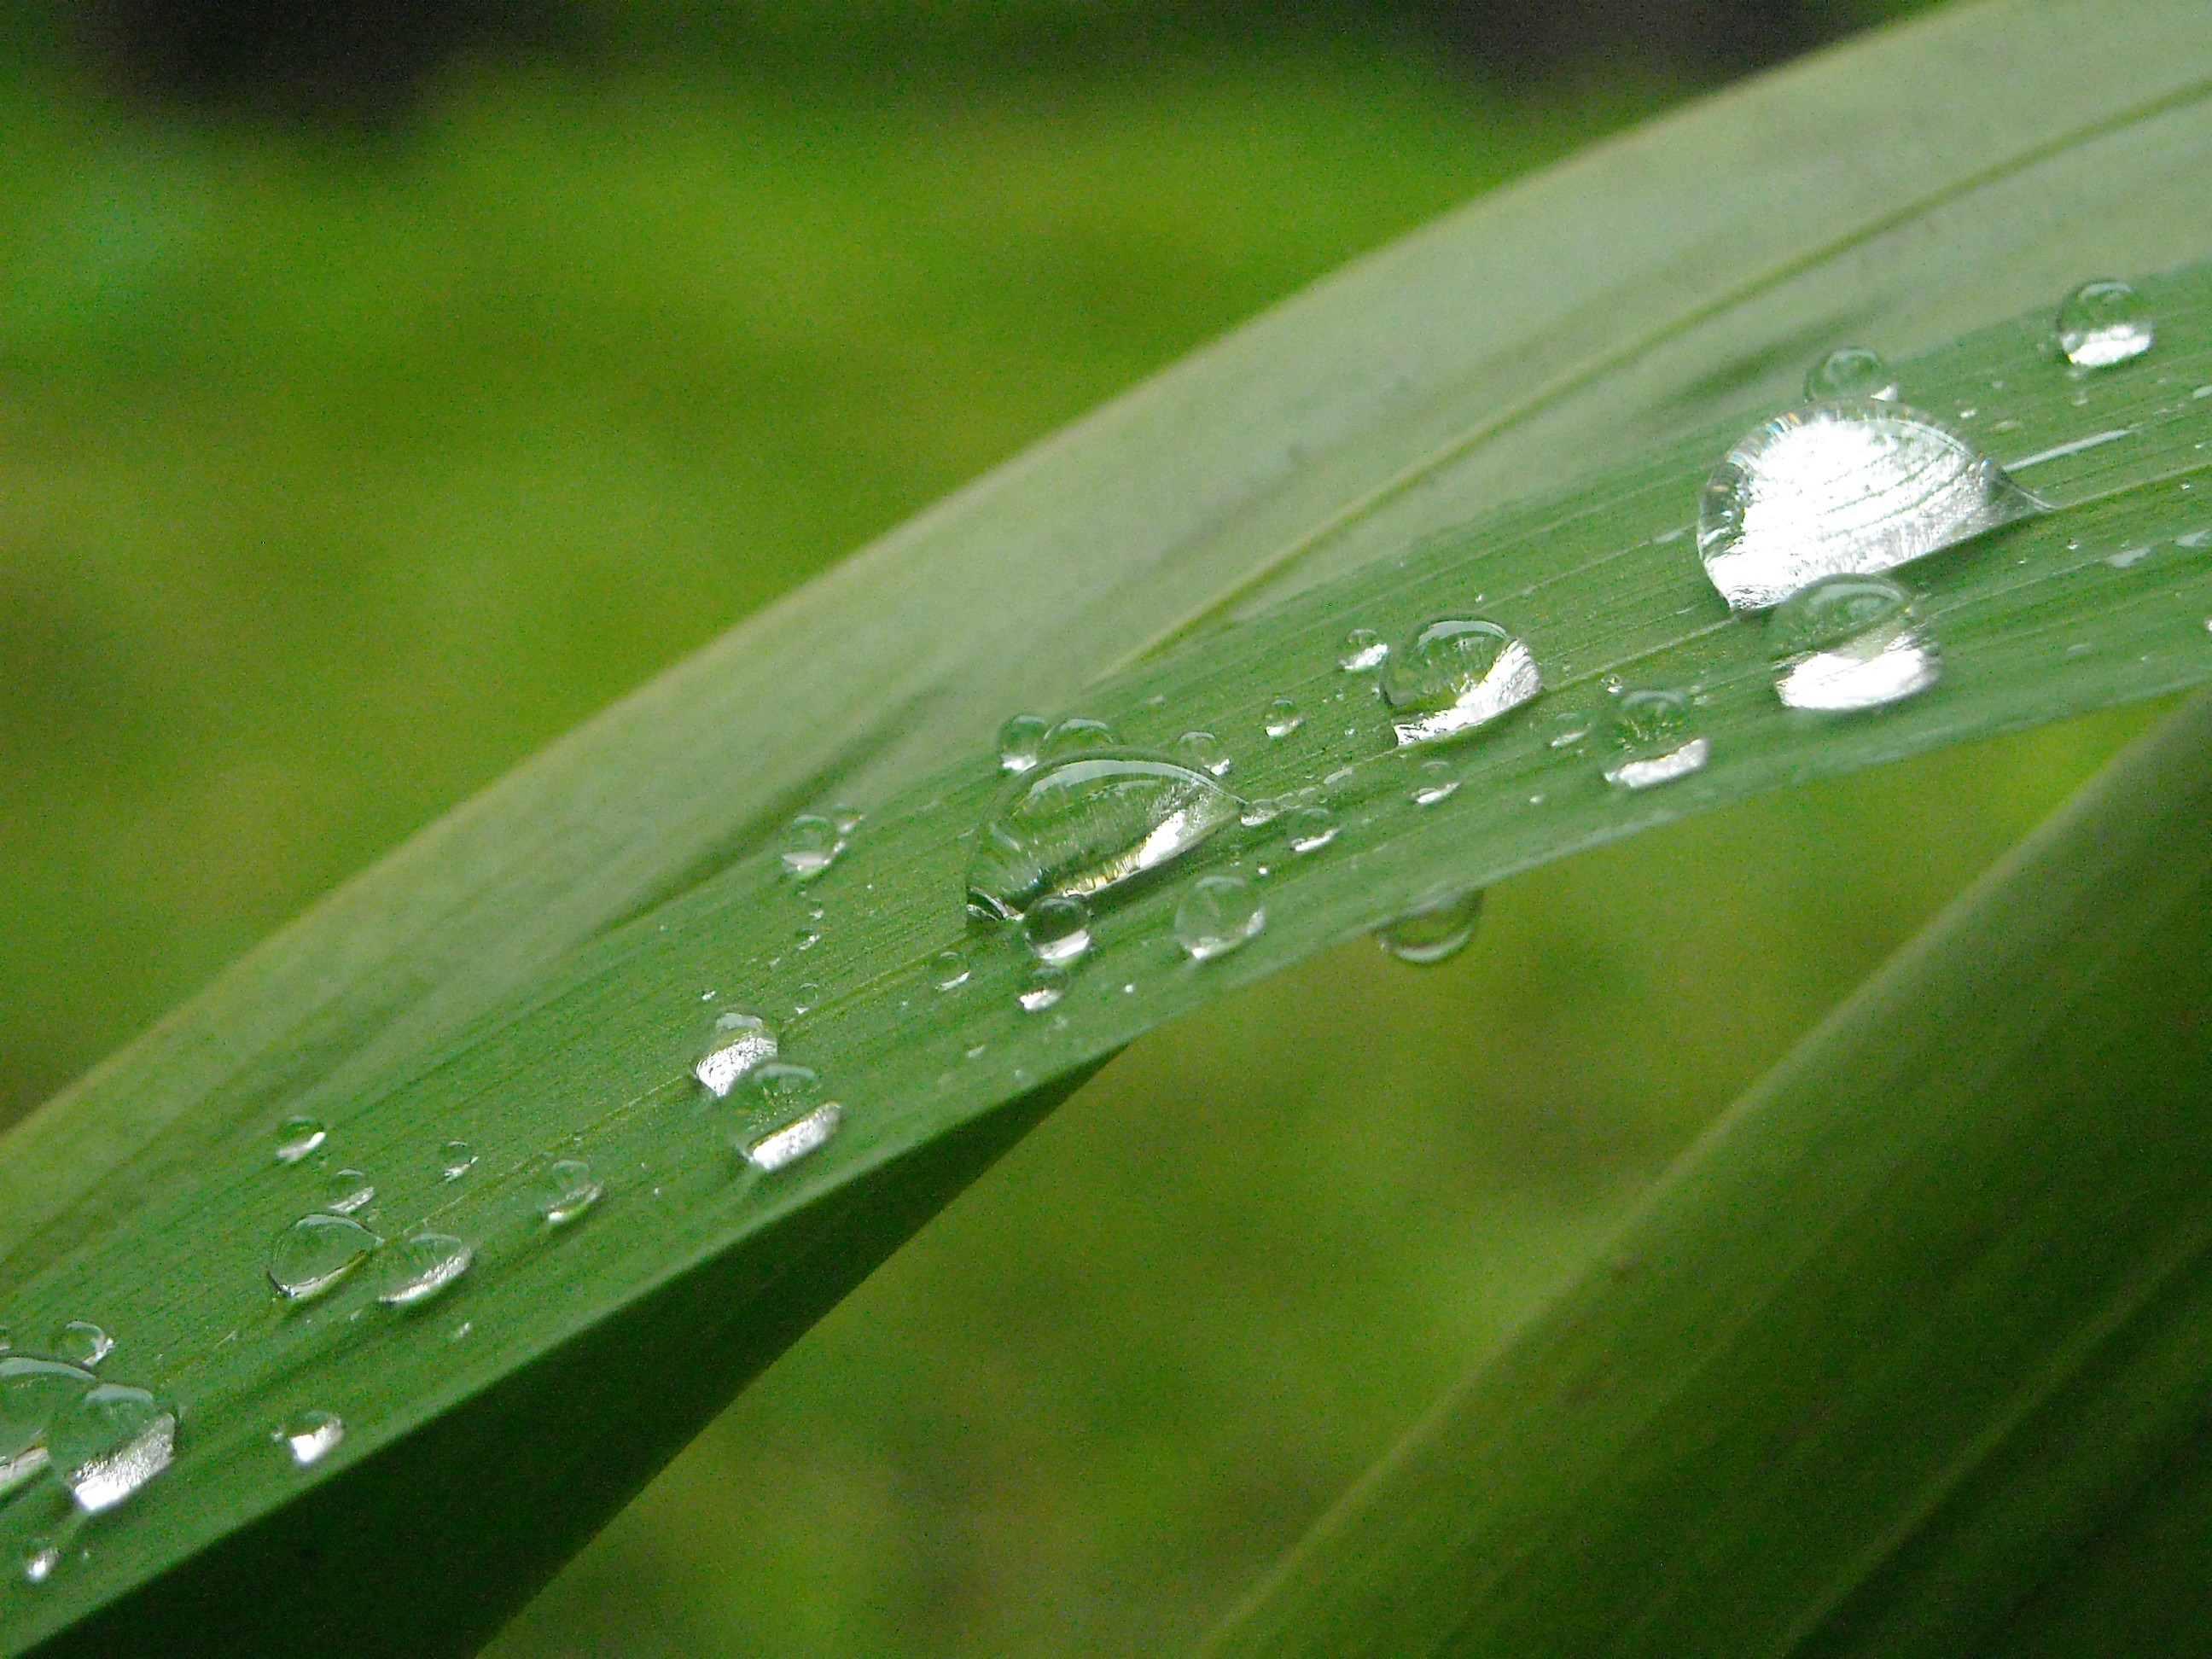
water, nature, grass, drop, dew, plant, lawn, photography, leaf, flower, petal, green, botany, flora, close up, dripping, moisture, macro photography, grass family, plant stem, particle